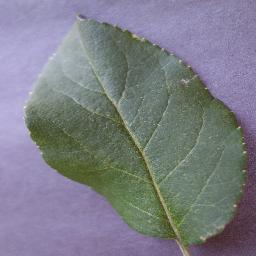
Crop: apple
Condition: healthy